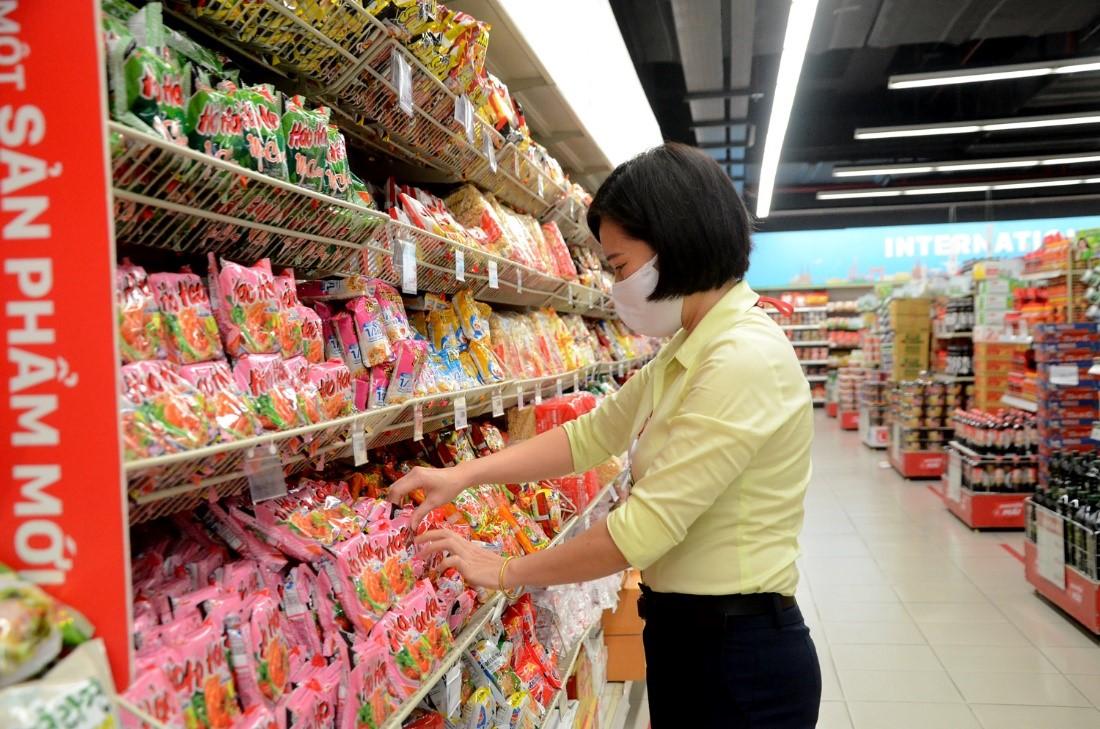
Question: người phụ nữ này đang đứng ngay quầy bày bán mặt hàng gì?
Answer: người phụ nữ này đang đứng ngay quầy bày bán mì ăn liền